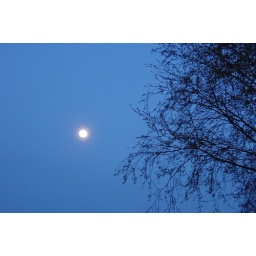
At dusk, a moon turns the sky blue in Harold's Cross, Dublin.